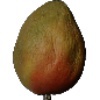
Label: Papaya 1